Oriental Claims

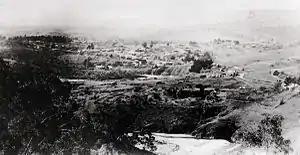
View of Omeo from the Oriental Claims c1890s showing the significant silting of Livingstone Creek; this view today is largely obscured by vegetation

The Oriental Claims are a former gold mining operation, or claim, located 2 km south of Omeo, Victoria, Australia. The Oriental Claims are named in reference to The Oriental Company which mined in the area from 1876 to 1904, and also in memory of the many Chinese miners ('Orientals') that worked the area for over 50 years.